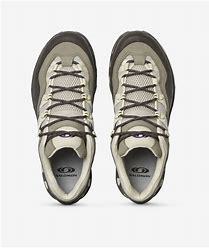
Brand: Salomon
Model: XT